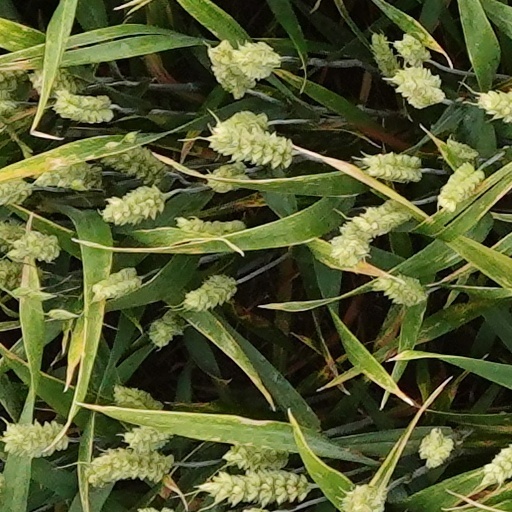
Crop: wheat